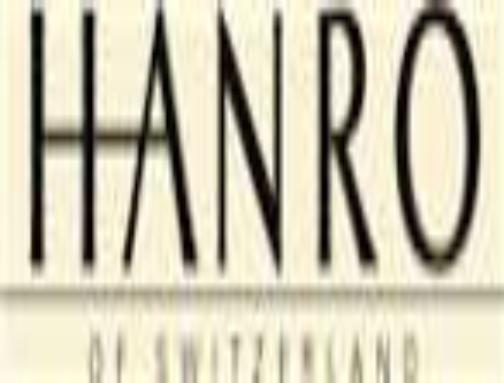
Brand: Hanro
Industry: Clothes